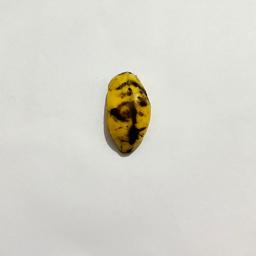
Banana variety: Sabri Kola